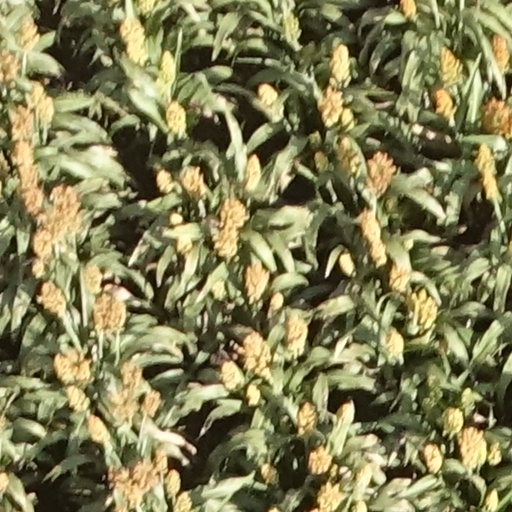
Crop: sorghum